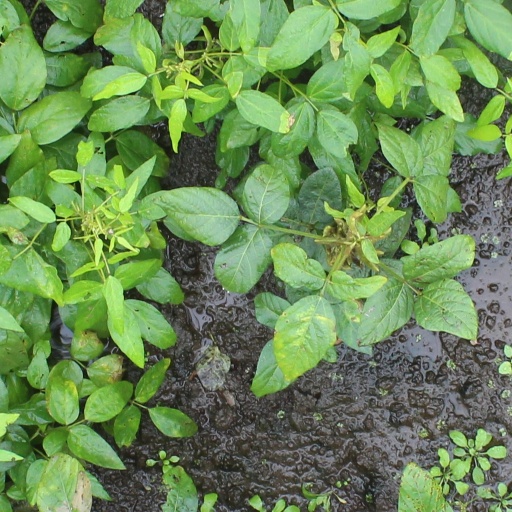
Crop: soybean